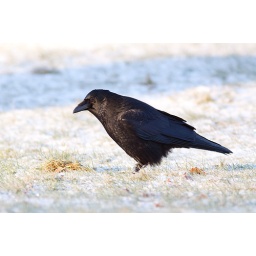
Taken as a test to see if I go photograph a black bird in the snow. Turns out I can.